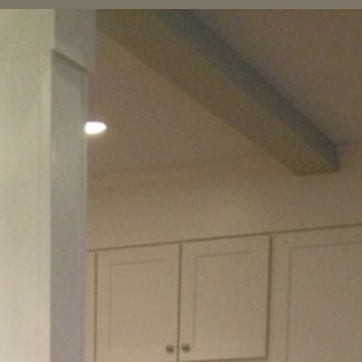
Material: painted